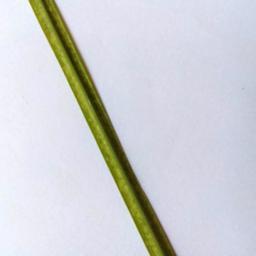
Label: Rice___Healthy